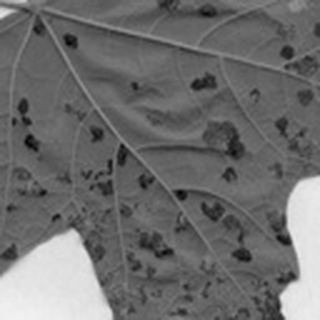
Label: cotton_target_spot